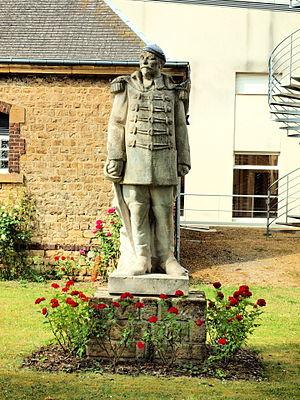
Lycée Chanzy de Charleville (Ardennes, France)
Antoine ou Alfred Chanzy, né le 18 mars 1823 à Nouart dans les Ardennes et mort dans la nuit du 4 au 5 janvier 1883 à Châlons-en-Champagne, est un général français, gouverneur de l'Algérie, député des Ardennes.